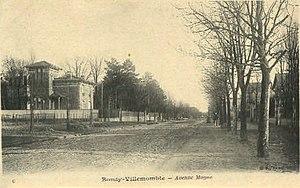
Bondy.Villemomble.Avenue Magne
L'avenue du Général-Gallieni est un des axes du centre historique de Villemomble. Elle suit le tracé de la route départementale 10.